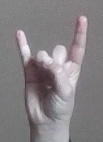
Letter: la